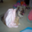
Label: dog